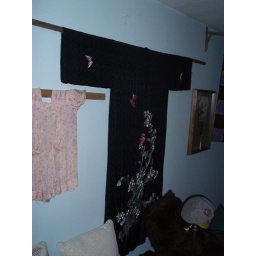
The pink dress was my Mother's as a child, around 1912. The black kimono was hers in the 1940's.